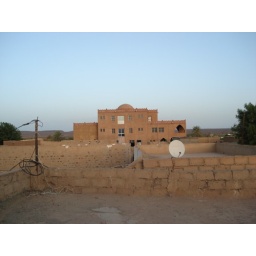
huge house under construction down the street